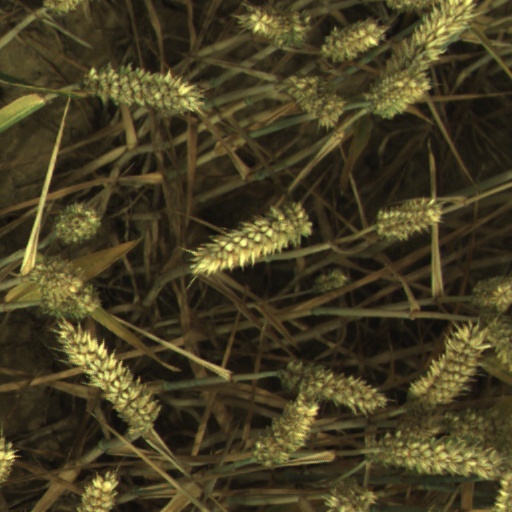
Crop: wheat